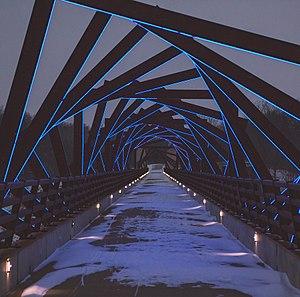
High Trestle Trail est un sentier ferroviaire reliant la ville d'Ankeny jusqu'à Woodward au centre de l'Iowa Cette voie verte a été inaugurée le 30 avril 2011. Le sentier touristique passe par les comtés de Polk, Story, Boone, et Dallas. Le nom du sentier vient d'un ancien pont érigé en 1913 qui enjambait la rivière de Des Moines, entre les villes de Madrid et Woodward.